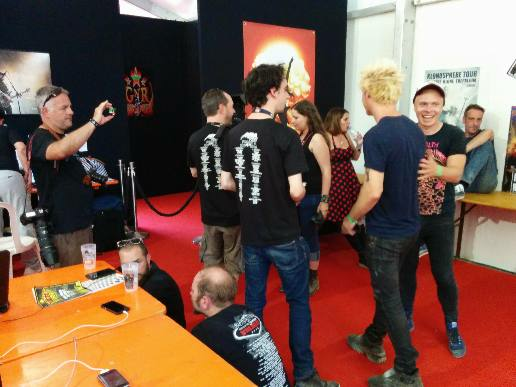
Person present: Yes